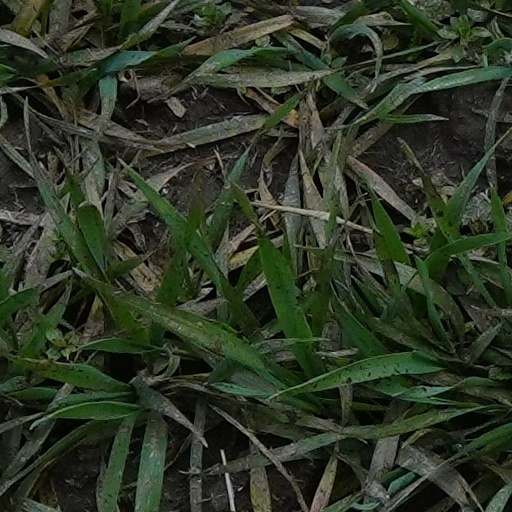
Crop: wheat